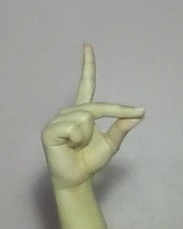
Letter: ta